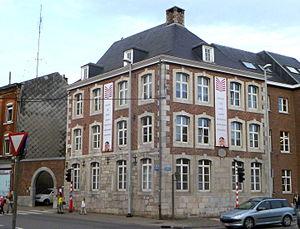
Cette page regroupe l'ensemble du patrimoine immobilier classé de la ville belge d'Eupen.